Ivan Gannibal

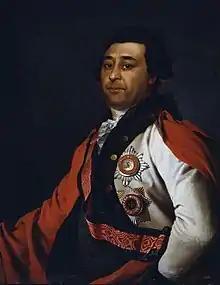
Portrait by Dmitry Levitzky, 1790

Gannibal retired from the army in 1784, having fallen out with Prince Grigory Potemkin. His ultimate rank was Général en Chef, the same rank as his father two decades before.